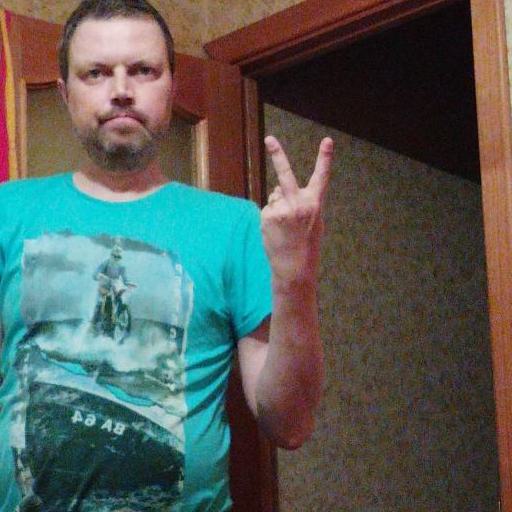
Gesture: peace_inverted